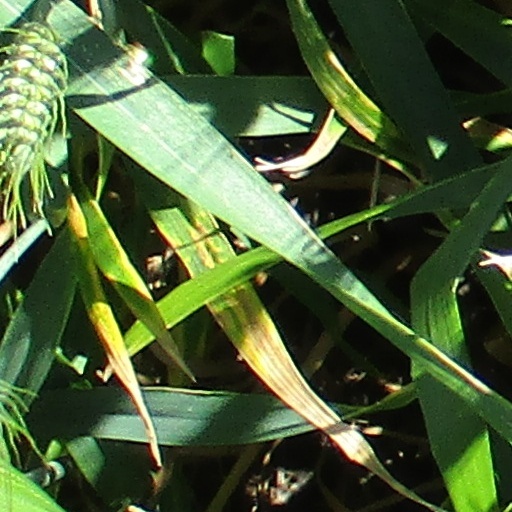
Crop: wheat